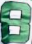
Number: 8